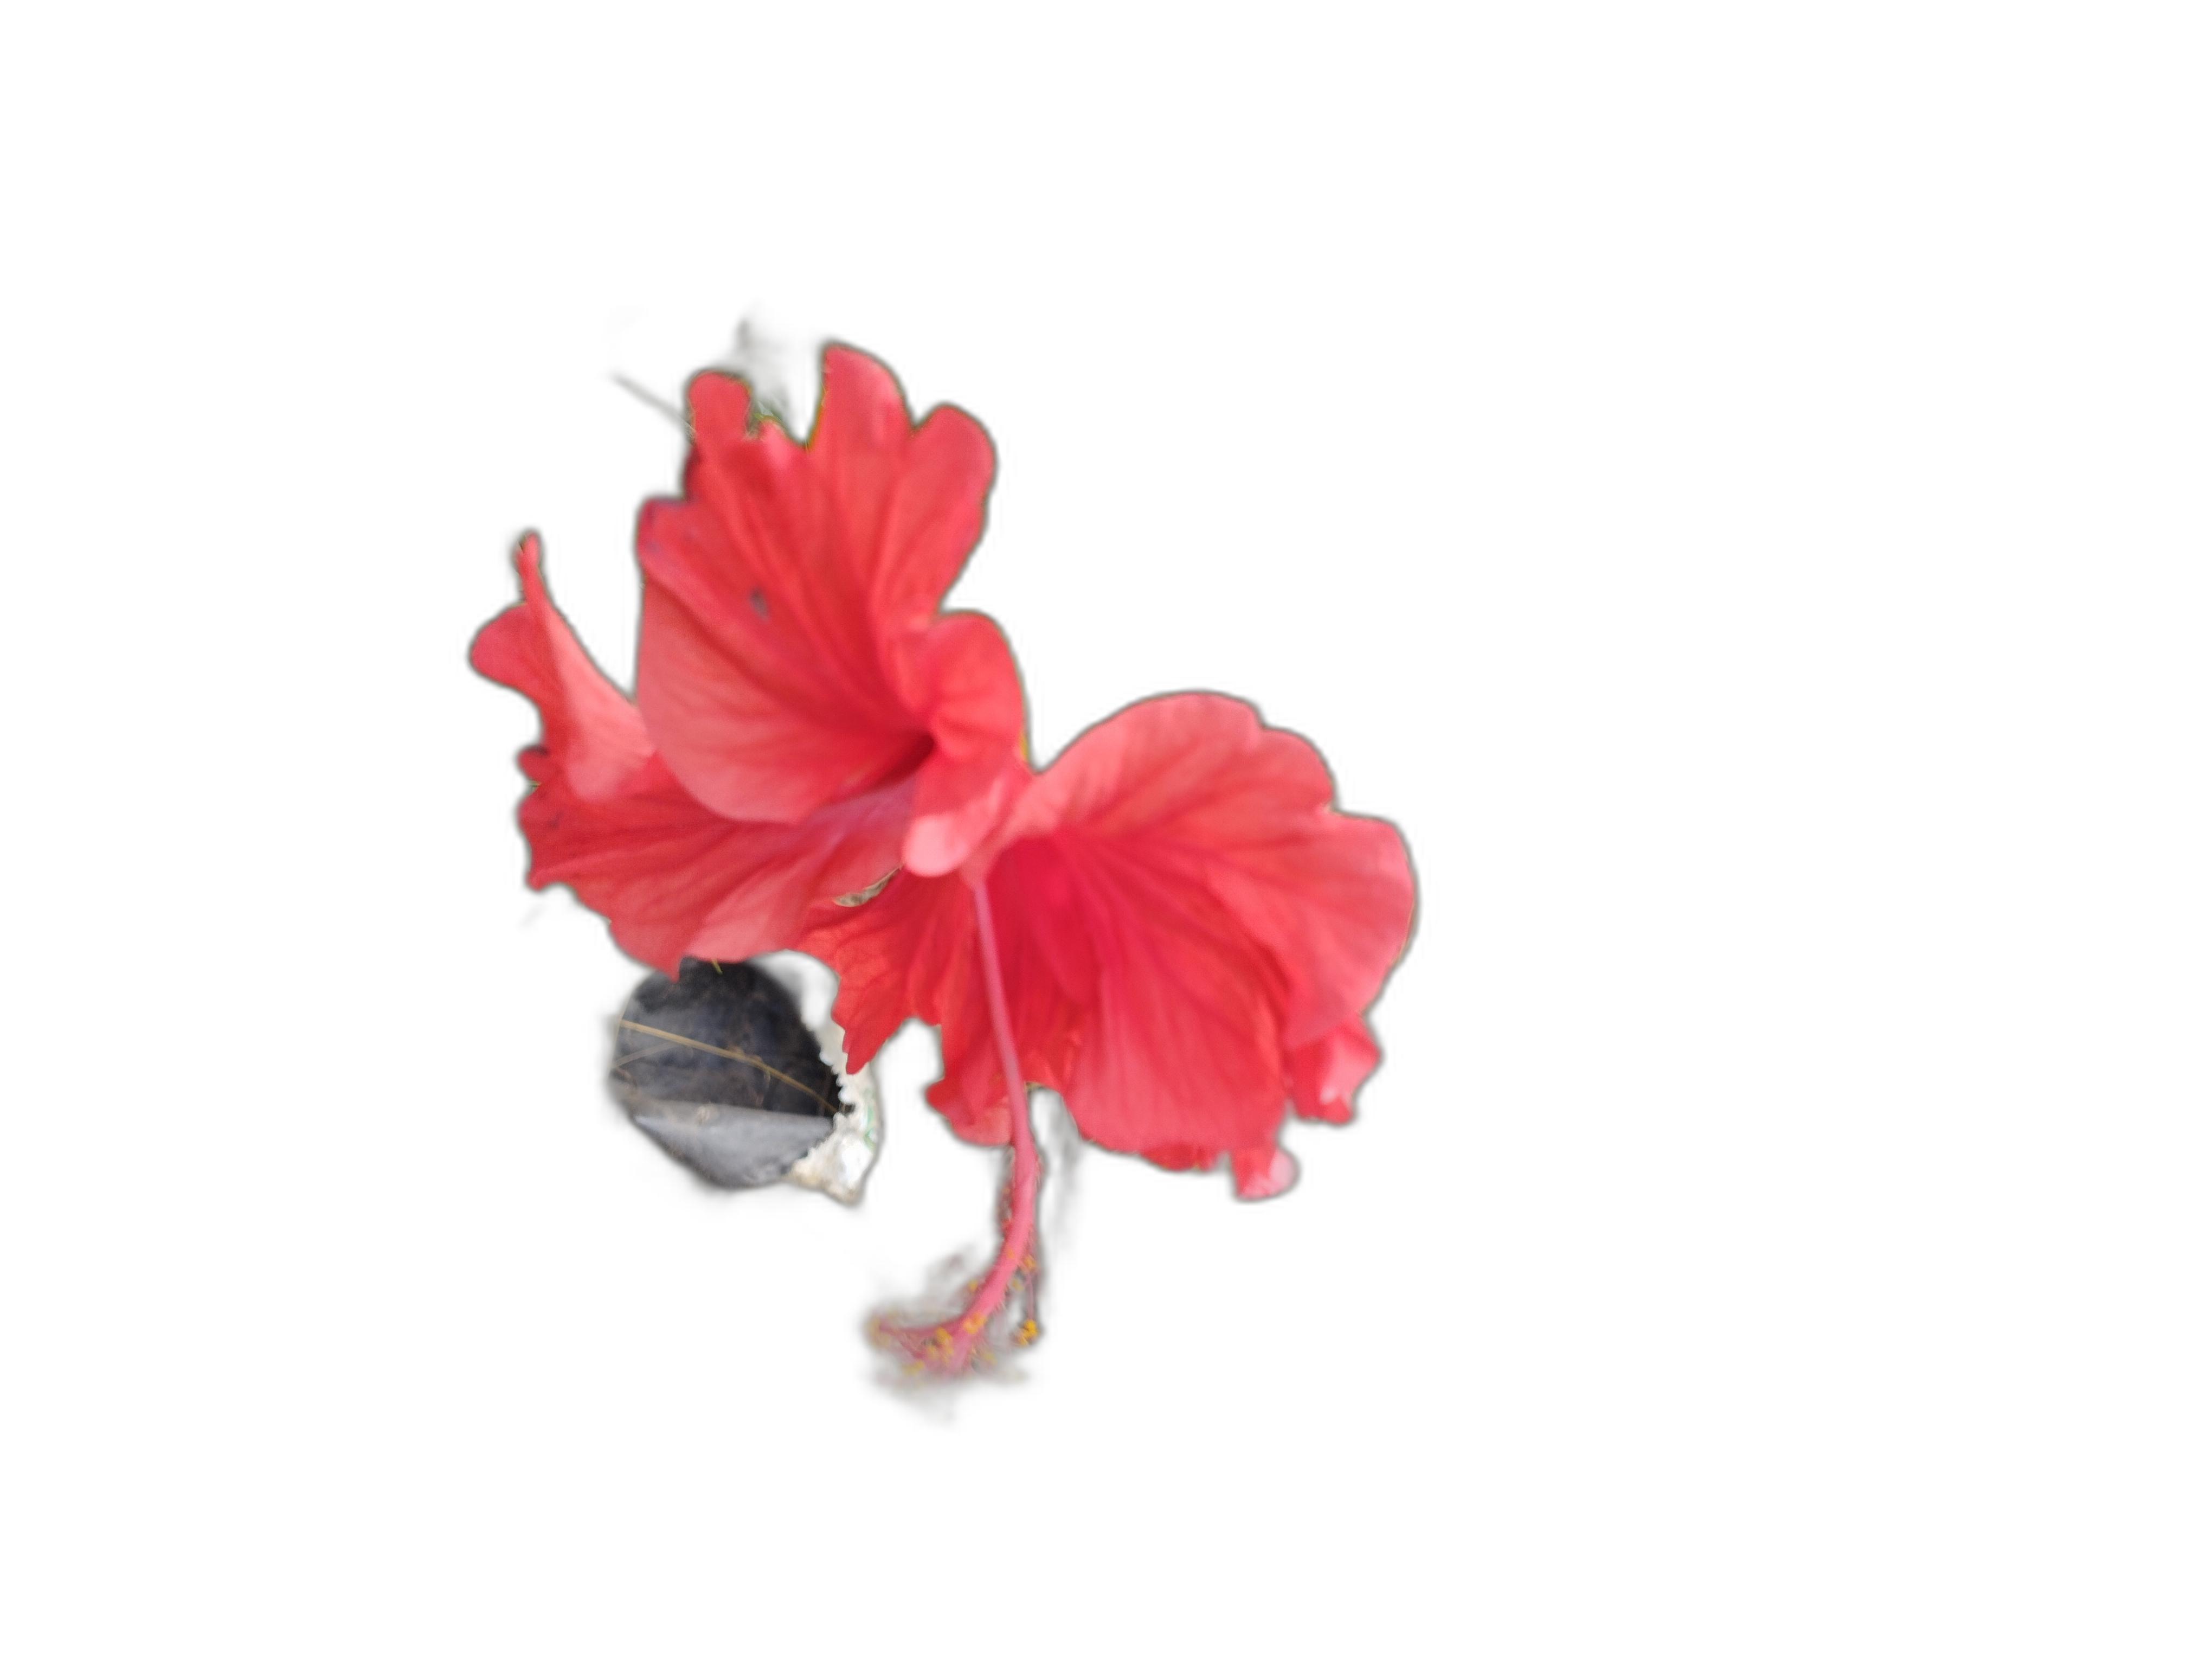
Label: Hibiscus